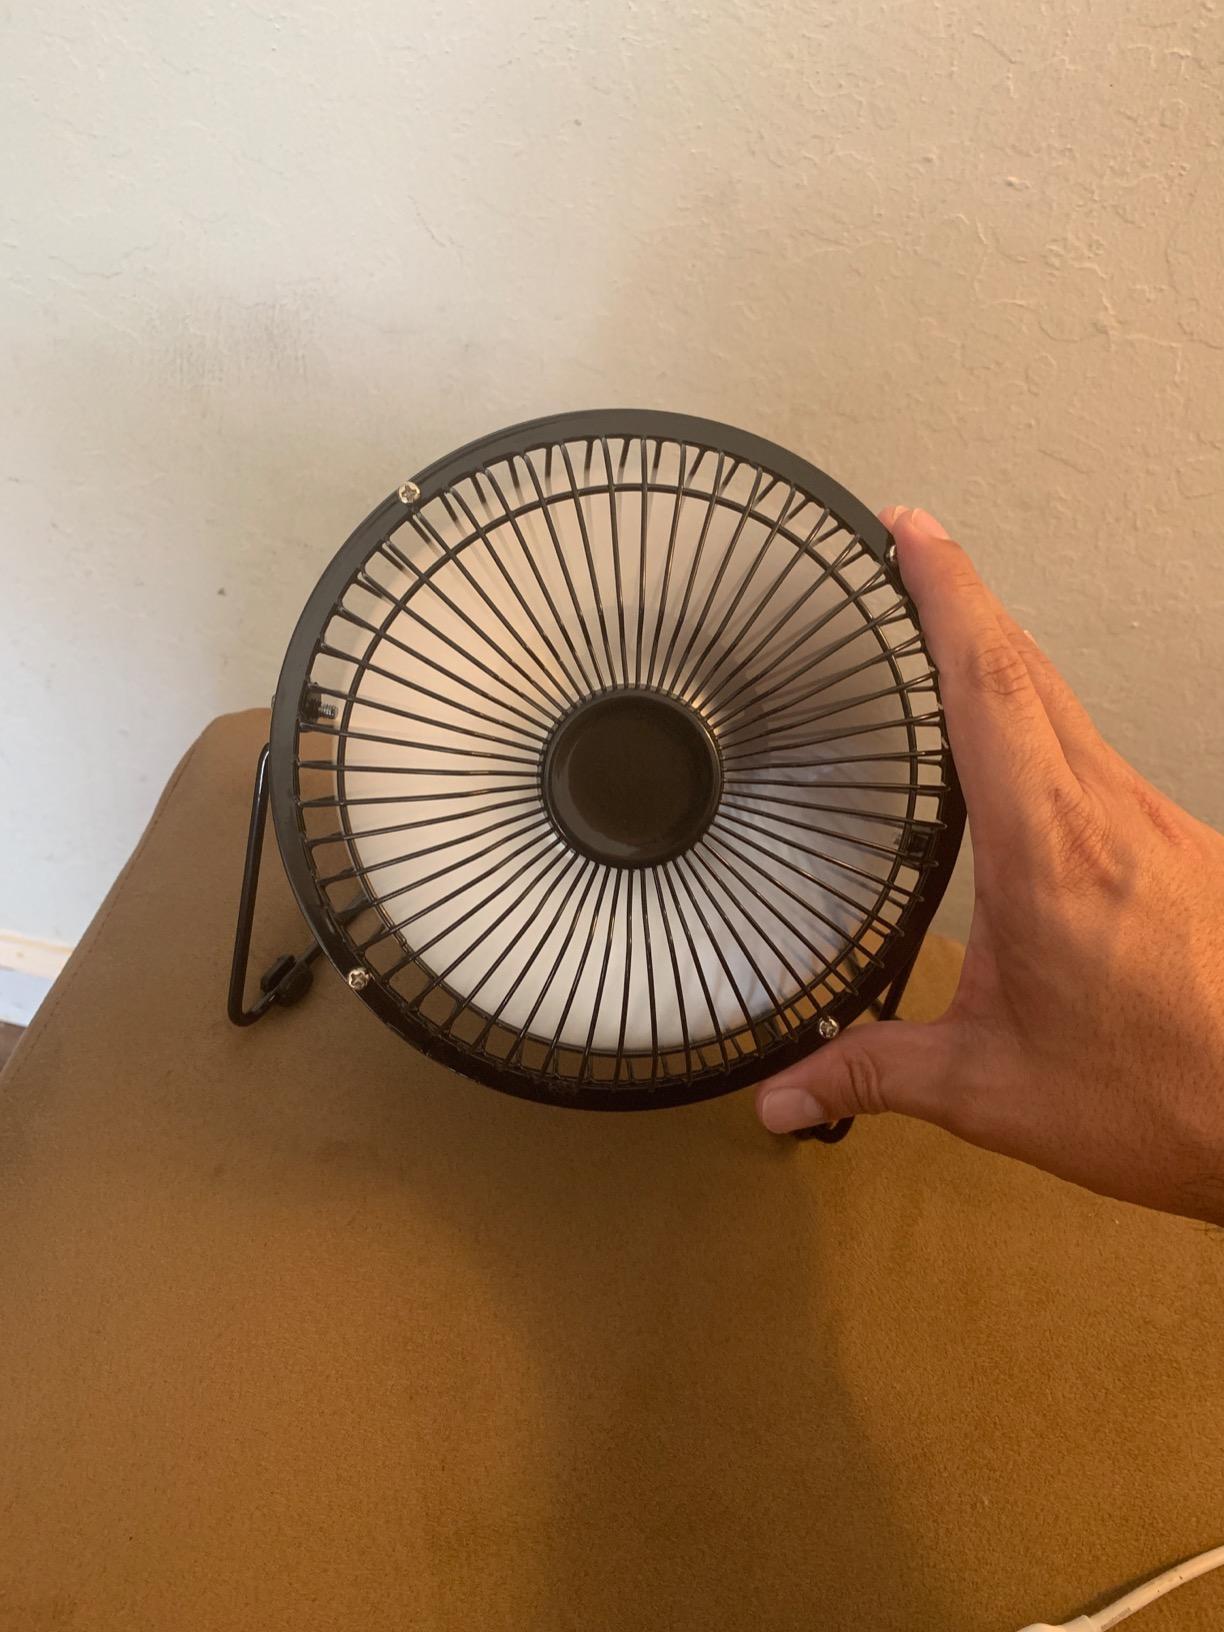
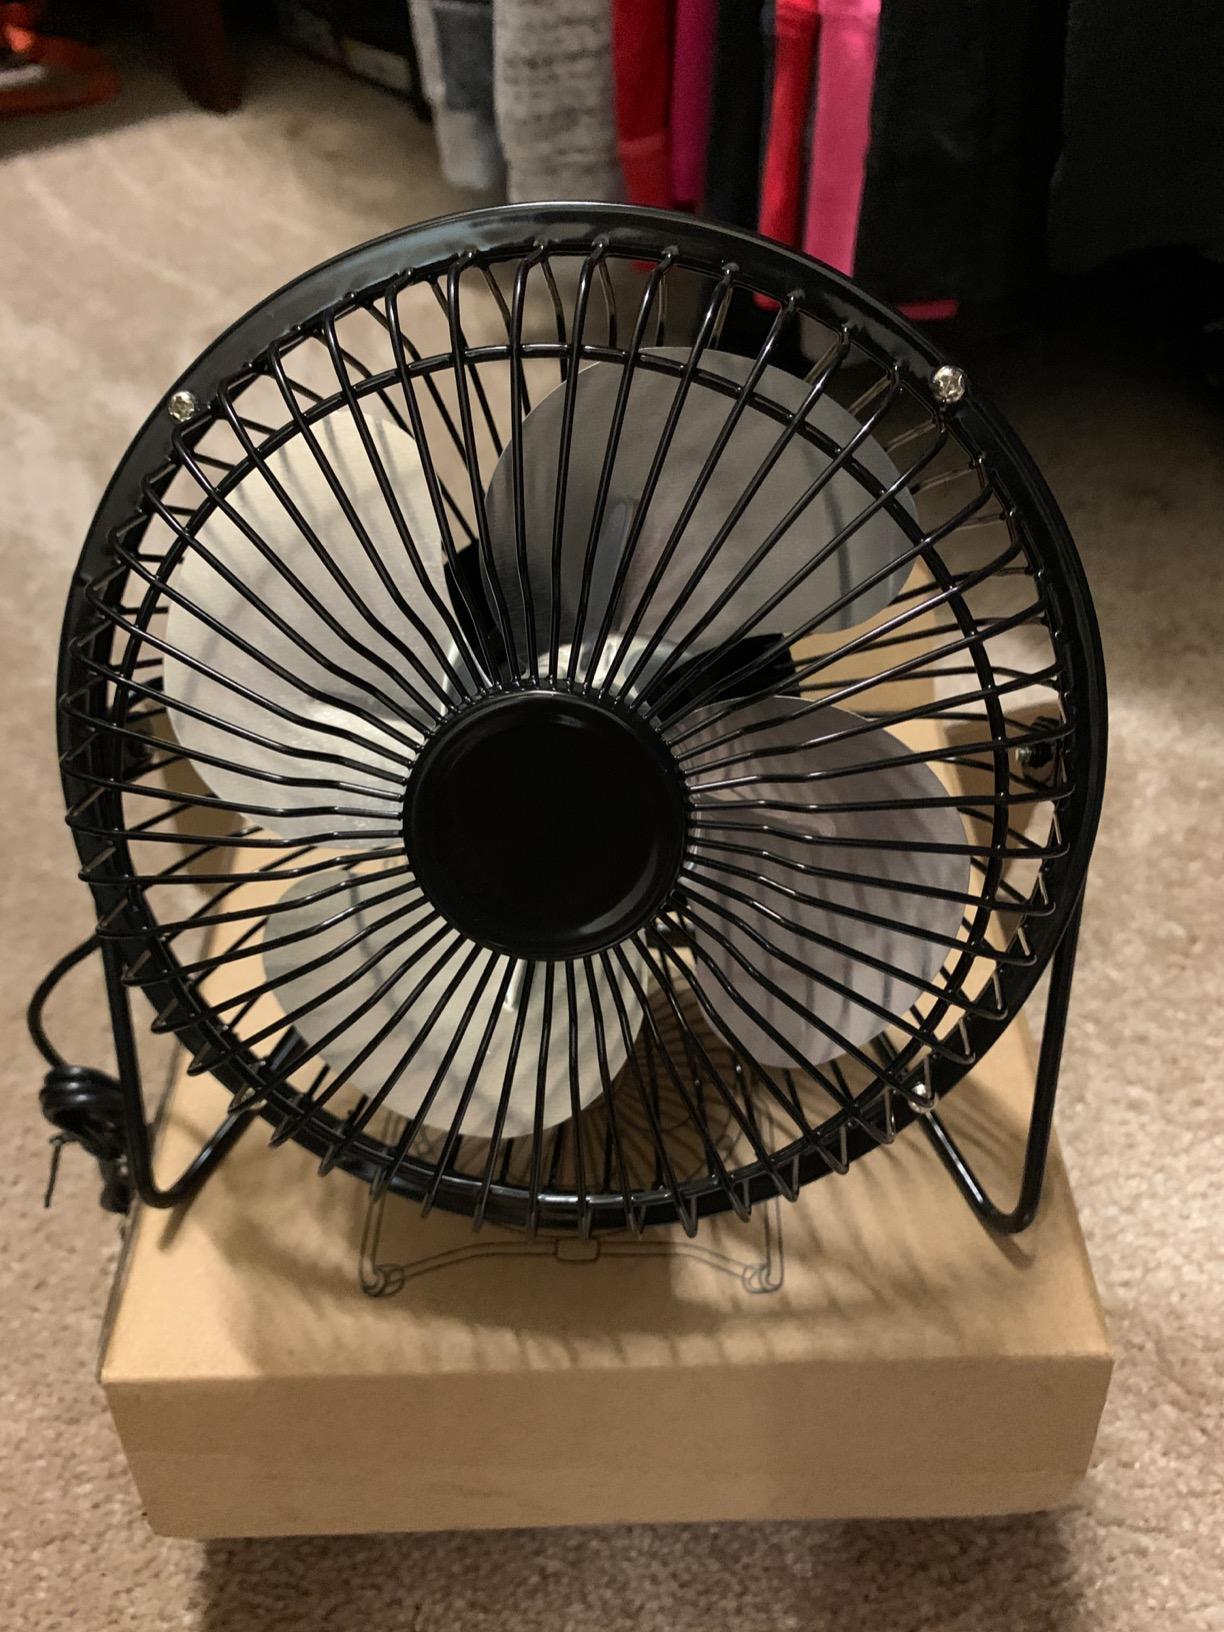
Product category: fan
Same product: yes